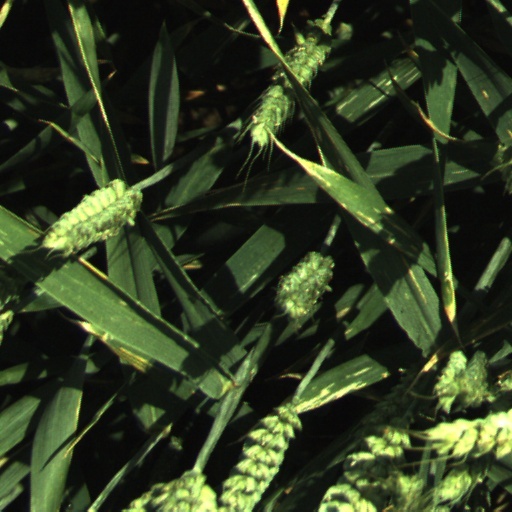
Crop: wheat